Metropolitan African Methodist Episcopal Zion Church

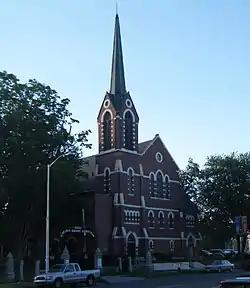

The Metropolitan African Methodist Episcopal Zion Church (also known as North Methodist Episcopal Church) is a historic Methodist Episcopal Church at 2051 Main Street in Hartford, Connecticut. This High Victorian Gothic structure was built in 1873-74 for an Episcopal congregation, and has since 1926 been the home to the city's oldest African-American congregation, which was established in 1833. The church was listed on the National Register of Historic Places in 1994.